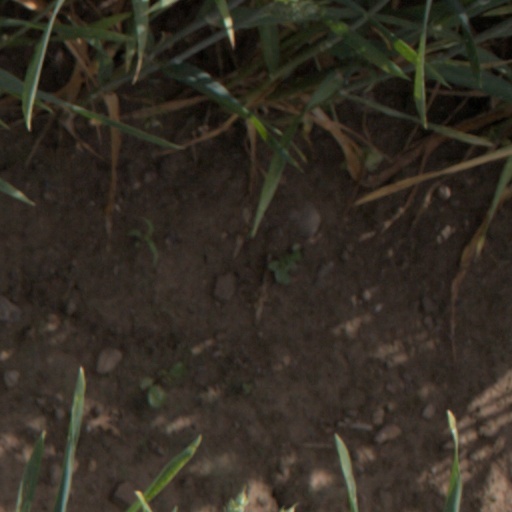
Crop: wheat